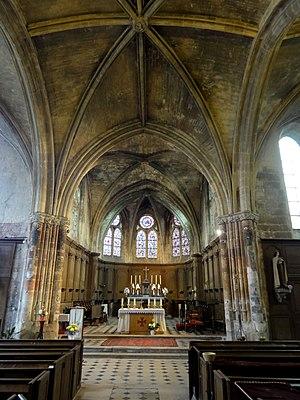
Croisée, vue vers l'est.
L'église Saint-Pierre est une église catholique paroissiale située à Verberie, en France. Elle entre dans le petit groupe des premières églises classées au titre des monuments historiques dans le département de l'Oise par listes de 1840 et 1862, comptant moins d'une trentaine d'édifices. La réputation de cette église rurale est en grande partie imputable à une tradition orale, selon laquelle le croisillon méridional du transept serait l'ancienne chapelle du palais royal de Charlemagne. Bien qu'édifiée à la fin du XIIᵉ siècle seulement, c'est toutefois un intéressant exemple des débuts de l'architecture gothique. Pour ses autres parties qui sont gothiques, et surtout flamboyantes, l'église Saint-Pierre est assez caractéristique d'une petite église du Valois du XVᵉ siècle, car reconstruite en grande partie après son bombardement par les Anglais en 1430.